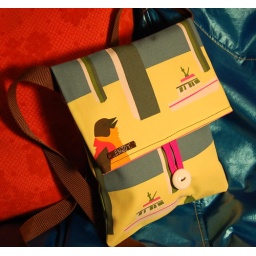
fold over cross body bag